New Penguin Shakespeare

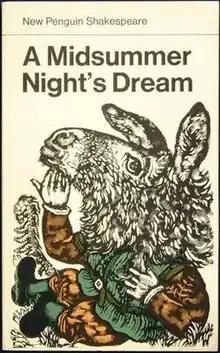
Cover design by David Gentleman for "A Midsummer Night's Dream" (1977)

New Penguin Shakespeare is a series of the works of William Shakespeare published from 1967 to 1987 as an imprint of Penguin Books. Printed in paperback the editions were very popular in schools where they were used for teaching Shakespeare.